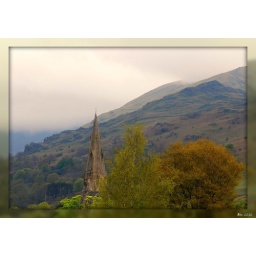
Man in yellow safety hat bottom left of spire, not seen until edit [ view large]